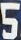
Number: 5